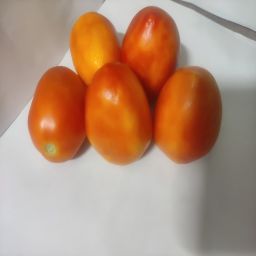
Crop: Tomato
Quality: Ripe